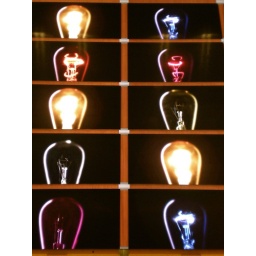
the AMAZING LED screen at the comcast building in Philly